Park Square Theatre (Boston)

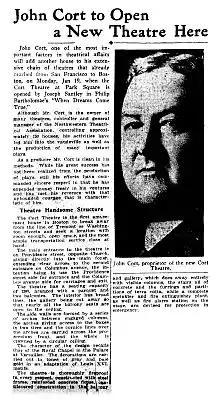
Feature story on the opening of the Cort Theatre in "The Boston Sunday Post" (January 11, 1914)

The Cort Theatre opened Monday, January 19, 1914, with the musical comedy, "When Dreams Come True". Joseph Santley starred, reprising his role in the Broadway production. Other shows include the following: